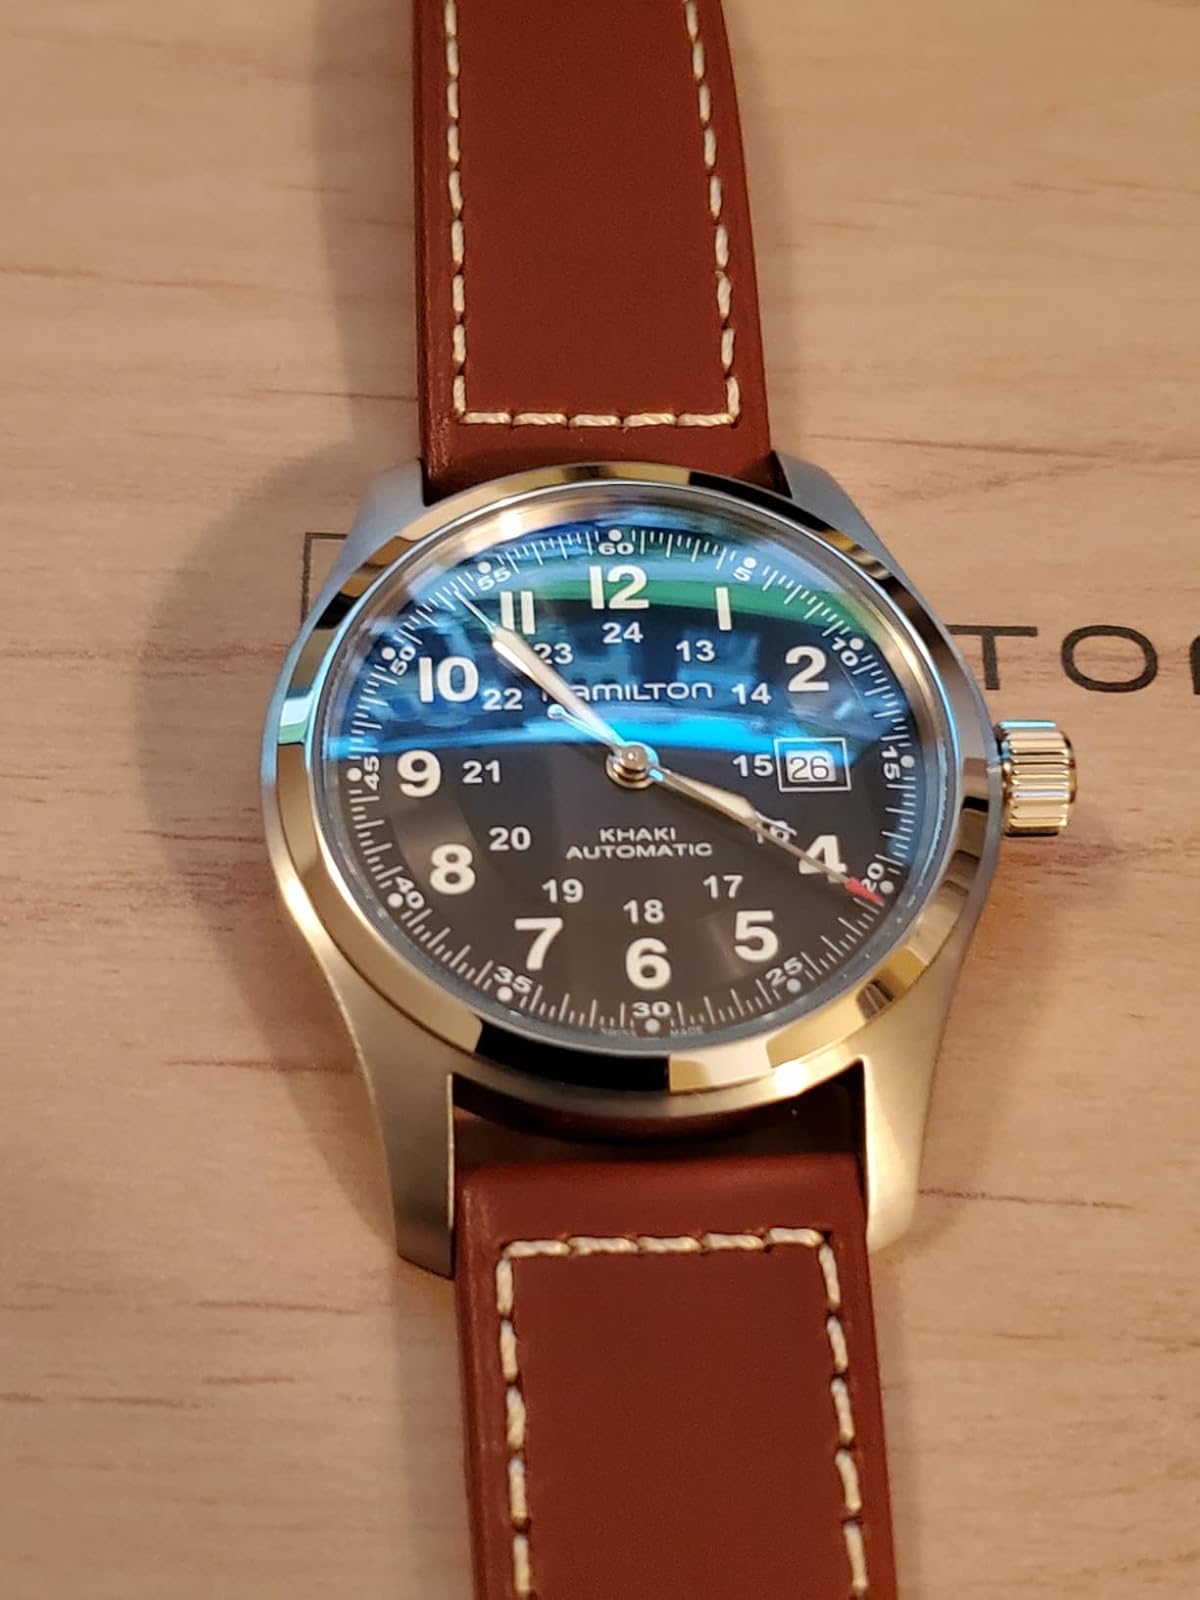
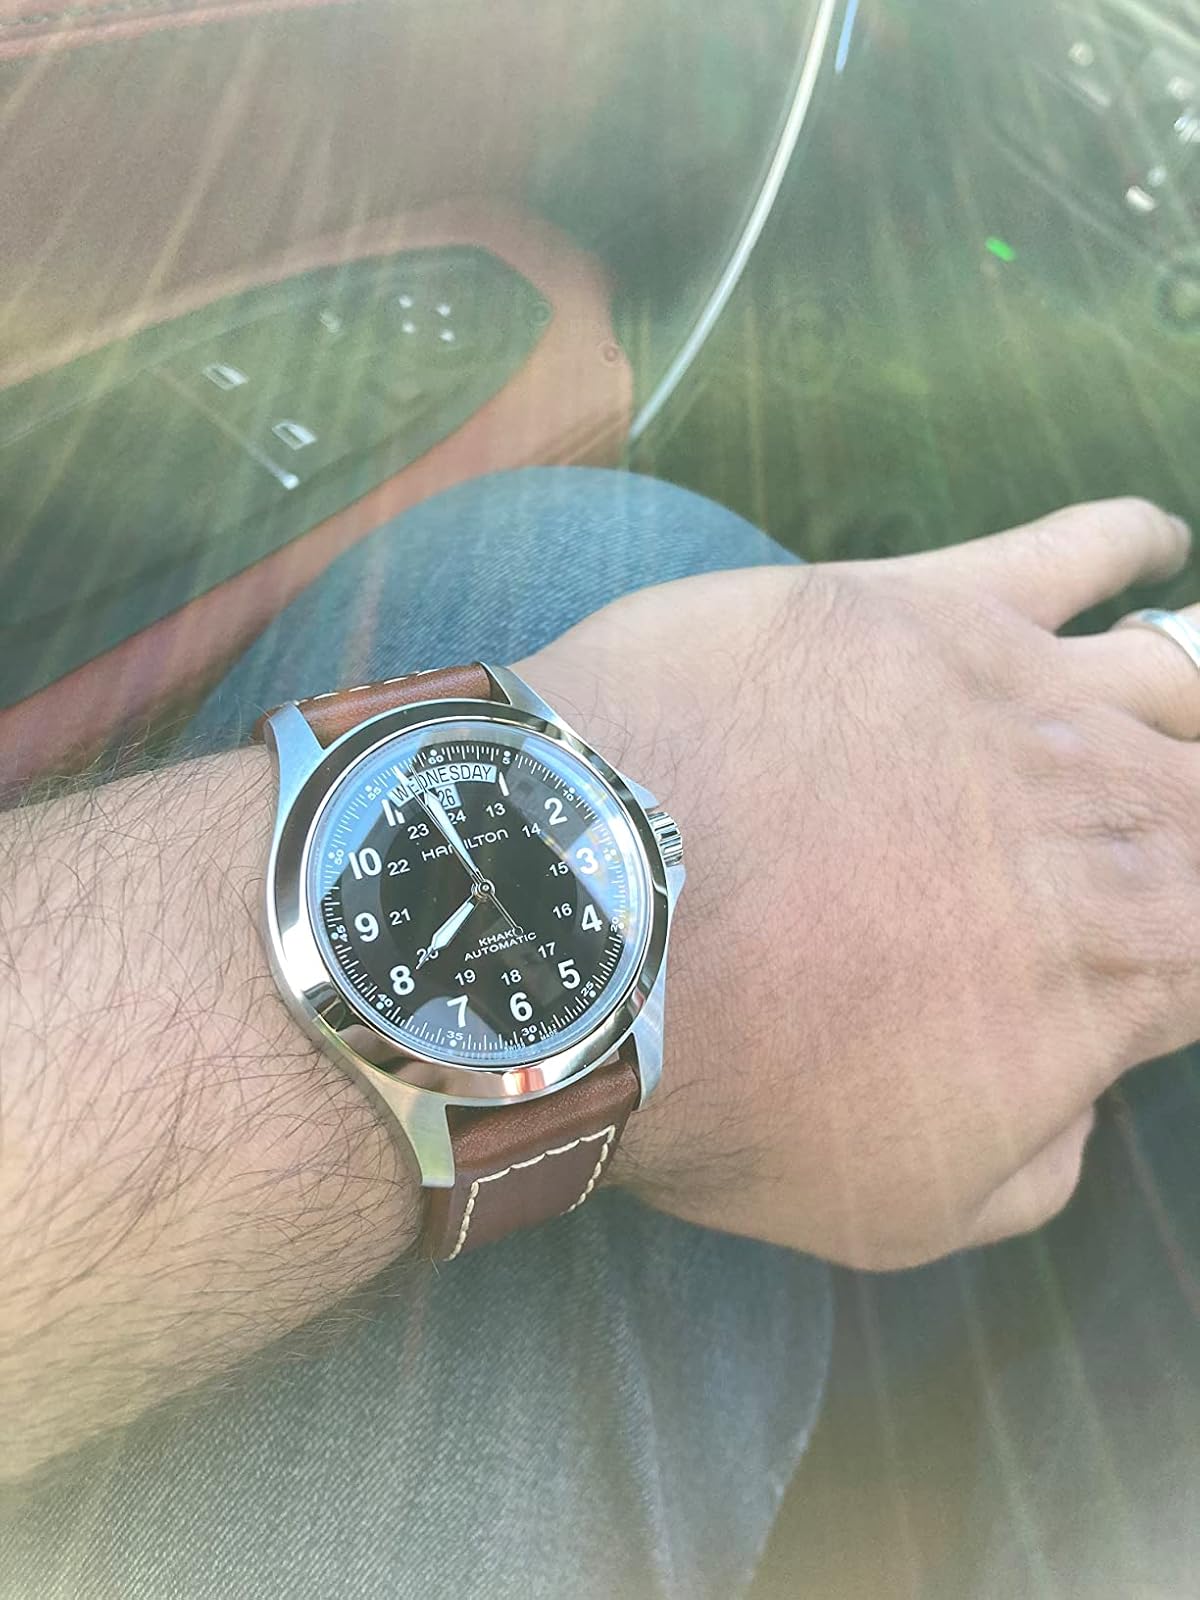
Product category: accessories_watch
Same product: no